Ben Affleck

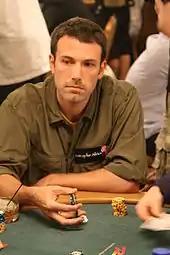
Affleck at the 2008 World Series of Poker in Las Vegas, Nevada

Affleck was married to actress Jennifer Garner from 2005 to 2018. They began dating in August 2004, having established a friendship on the sets of "Pearl Harbor" (2001) and "Daredevil" (2003). They were married on June 29, 2005, in a private Turks and Caicos ceremony. Victor Garber, who officiated the ceremony, and his partner, Rainer Andreesen, were the only guests. Affleck and Garner have three children together.